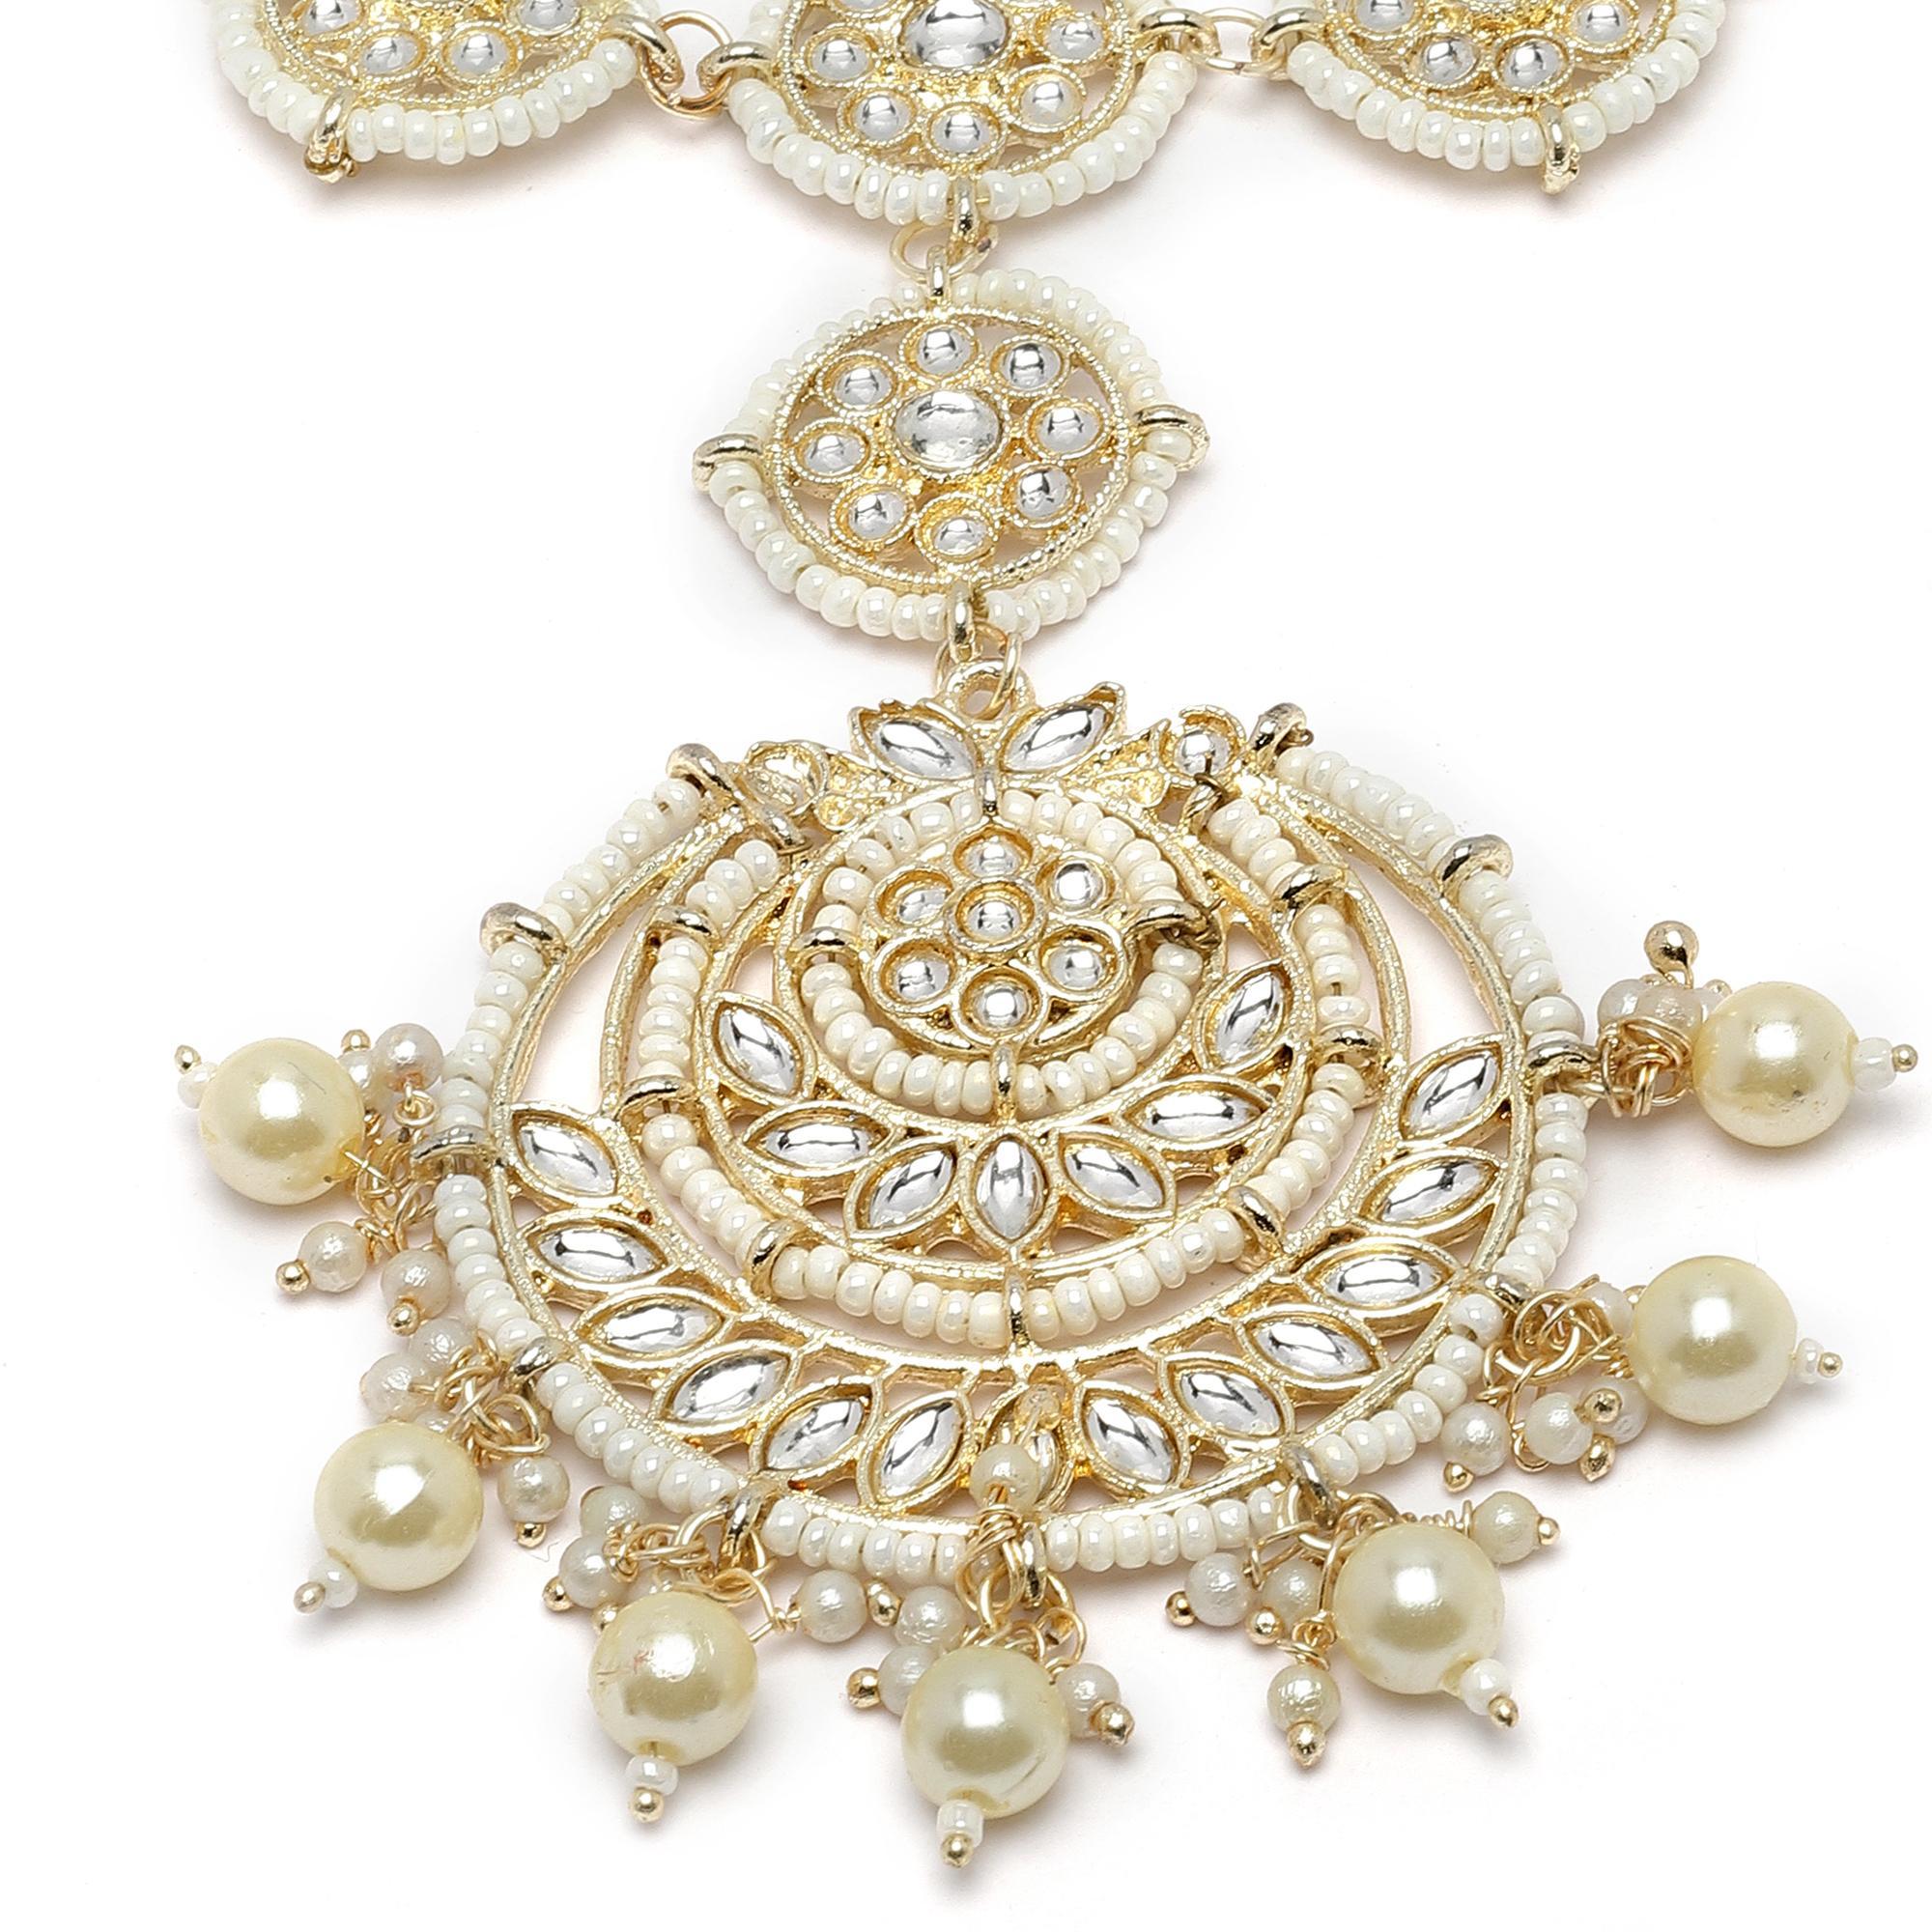
Zeneme Gold-Plated Stone White Kundan Studded Vilandi Crescent Shaped Handcrafted Sheeshphool For Women
Type: Traditional Jewellery
Brand: Zeneme
Price: Rs. 349
 Stylish party wear sheeshphool - zeneme fashion jewellery presents these stylish sheeshphool which are suitable for all occasions office wear, wedding and party wear. The colour complements all outfits and may be worn as a statement piece to any occasion. The designer artificial jewellery at zeneme is available in various designs and patterns like floral design, heart shape design, dancing peacock, crystal design and many more. The imitation designer jewellery that will go with your outfit and style up your fashion statement with variable designs and patterns to give you charming and elegant look is available at zeneme. Zeneme has huge collection of designer imitation jewellery like american diamond jewellery collection, gold plated jewellery collection, temple jewellery collection, valentine collection, jewellery combos and many more.
Features: What you get - gold-plated vilandi crescent shaped sheeshphool, has white kundan studded details, secured with hook closure. ,Luxury gifting idea - give a meaningful and luxurious gift with zeneme jewellery.,Material craftsmanship - finest quality stones and environmentally friendly nonprecious metals are used for making the jewelry set.,Jewellery care - keep the jewellery away from direct heat, water, perfumes, deodorants and other strong chemicals as they may react with the metal or plating.,Nickel free and lead free as per international standards that makes it very skin friendly.,It is safe for wearing for long hours. Exquisite handwork is required since some crystals are too small to pick my fingers, really hard and time-consuming.,Store the jewellry when not in use in a storage box or a cloth pouch to retain its shine.,The plating is non-allergic and safe for all environments. . Dimensions - band length - 26 cm band width - 9.5 cm weight - 48 gm
Included: Pack Of 1 X Kundan Studded Vilandi Crescent Shaped Sheeshphool